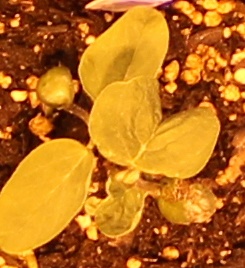
Label: Soybean